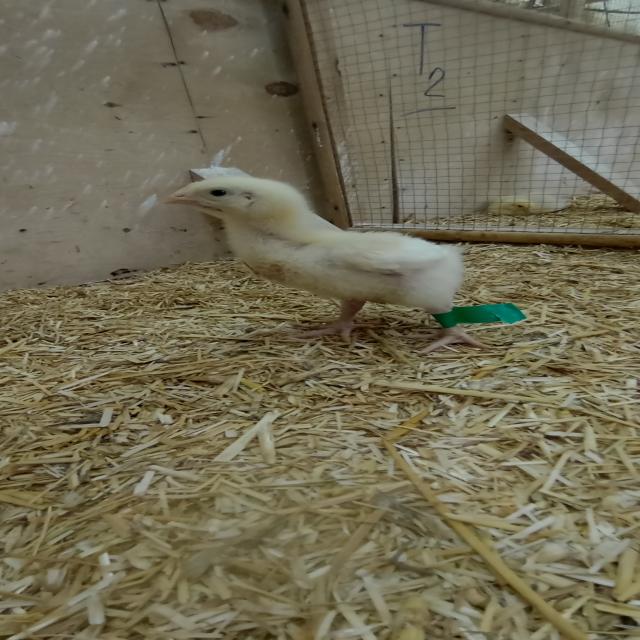
Weight: 243 g